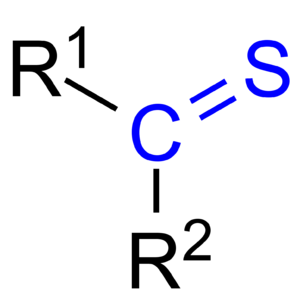
En chimie organique, un groupe thiocarbonyle est l'équivalent soufré d'un groupe carbonyle, c'est-à-dire comportant une liaison double entre un atome de soufre et un atome de carbone, ce dernier étant par ailleurs lié exclusivement à des atomes d'hydrogène ou de carbone. C'est le groupe caractéristique des thiocétones et des thioaldéhydes.
Une thiocétone, parfois aussi appelée thione, est un composé organosulfuré analogue des cétones. Elle contient ainsi un groupe fonctionnel thiocarbonyle -C- où l'atome de carbone est par ailleurs relié à deux groupes alkyles, contrairement aux thioaldéhydes ou le carbone est lié à au moins un atome d'hydrogène. Les thiocétones sont en général moins stable que les cétones. La plus simple des thiocétones est la thioacétone.